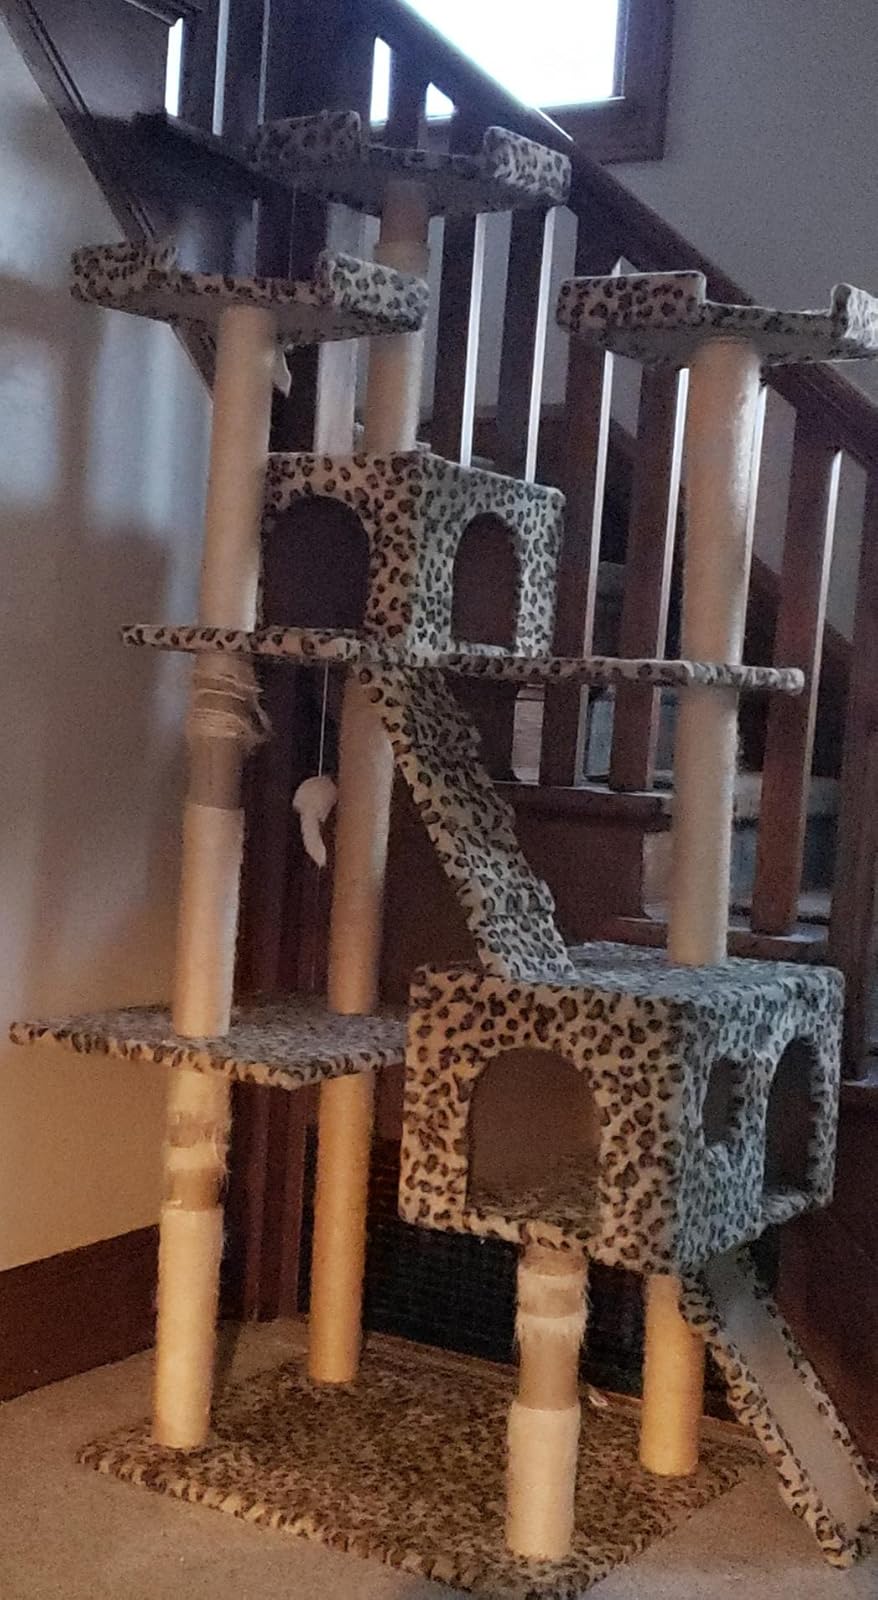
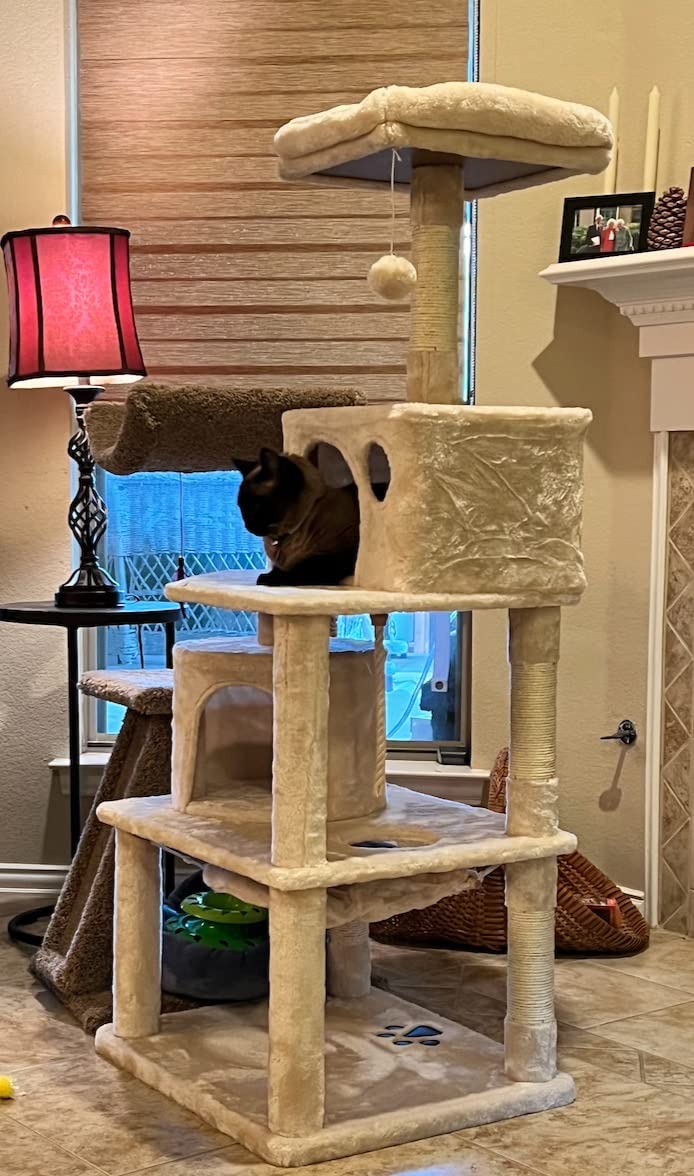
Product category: items_cat tree
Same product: no